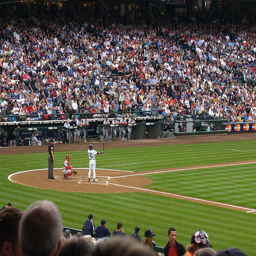
A baseball player holding a baseball bat in a game.
A baseball player getting ready to try and hit a pitch.
A baseball player up to bat during a crowded baseball game.
A batter is on the mound at a baseball game.
A baseball game in progress with the batter at home plate.